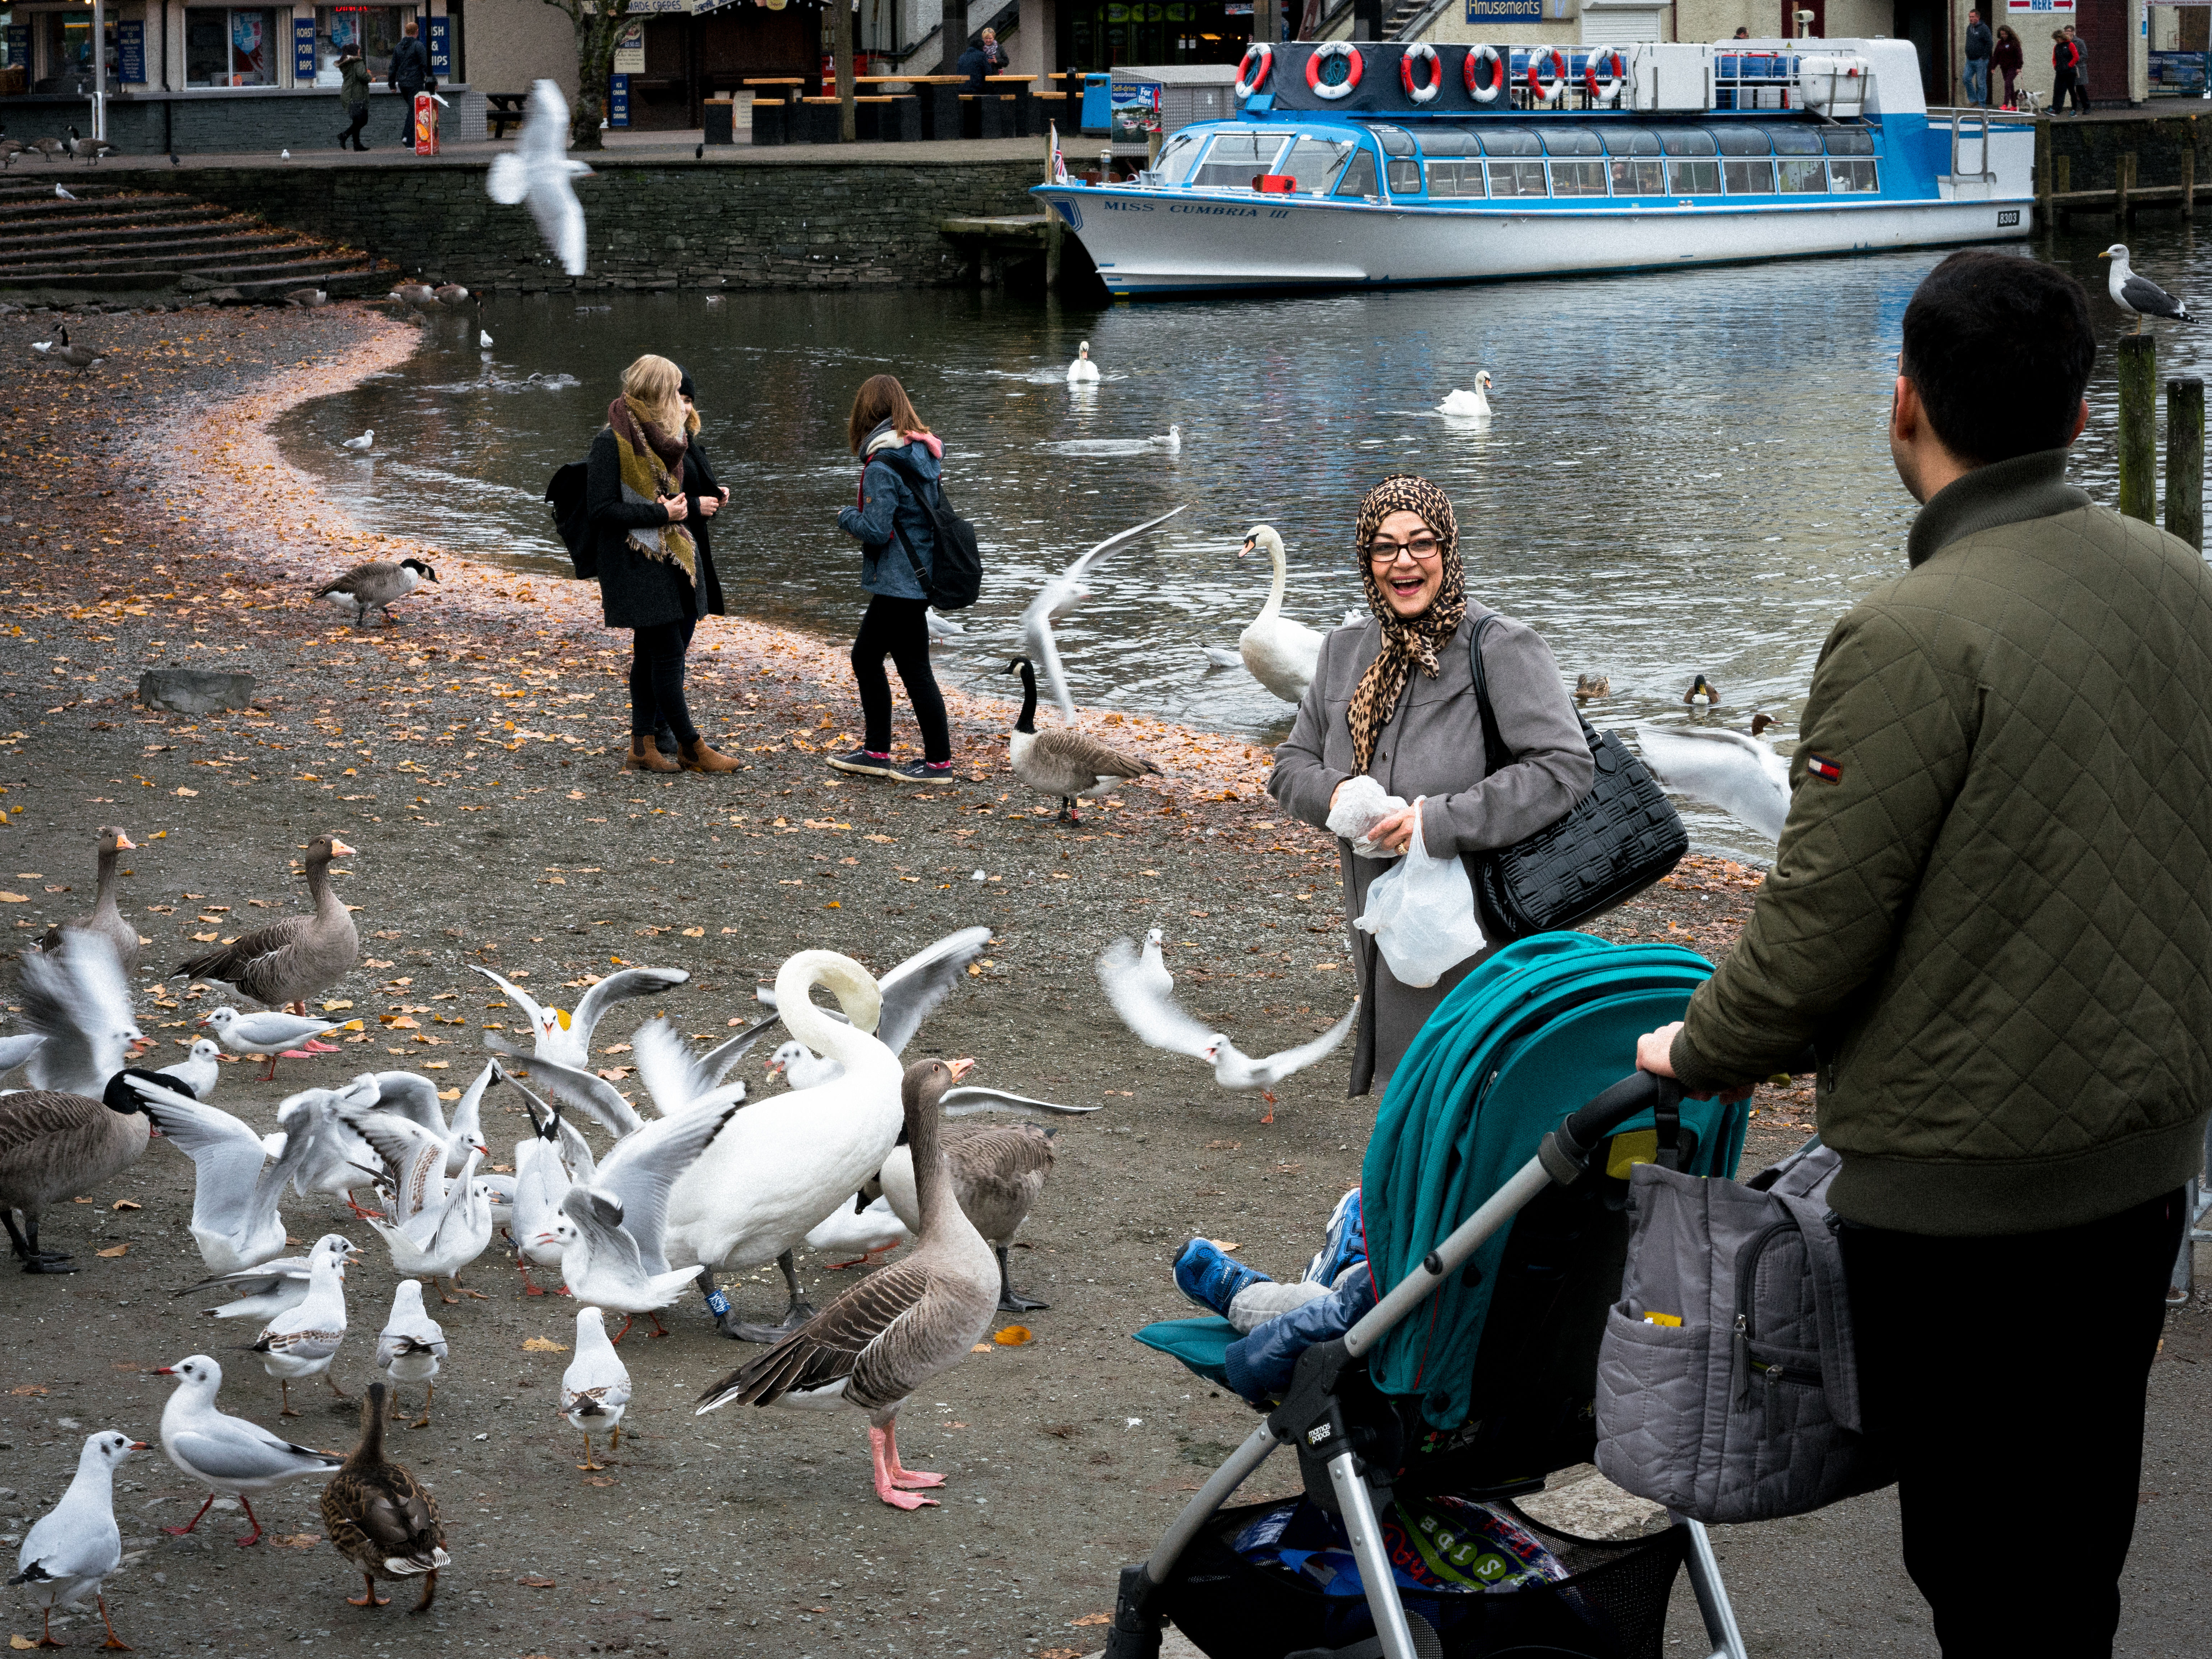
bird, people, lake, crowd, streetphotography, birds, windermere, bowness, feedingbirds, welllakeside, pram, swan, cool image, i, water bird, lakedistrict